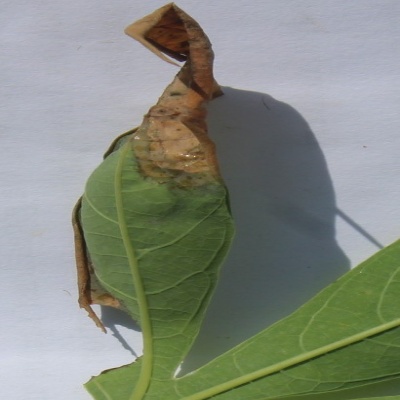
Crop: Cassava
Condition: bacterial blight